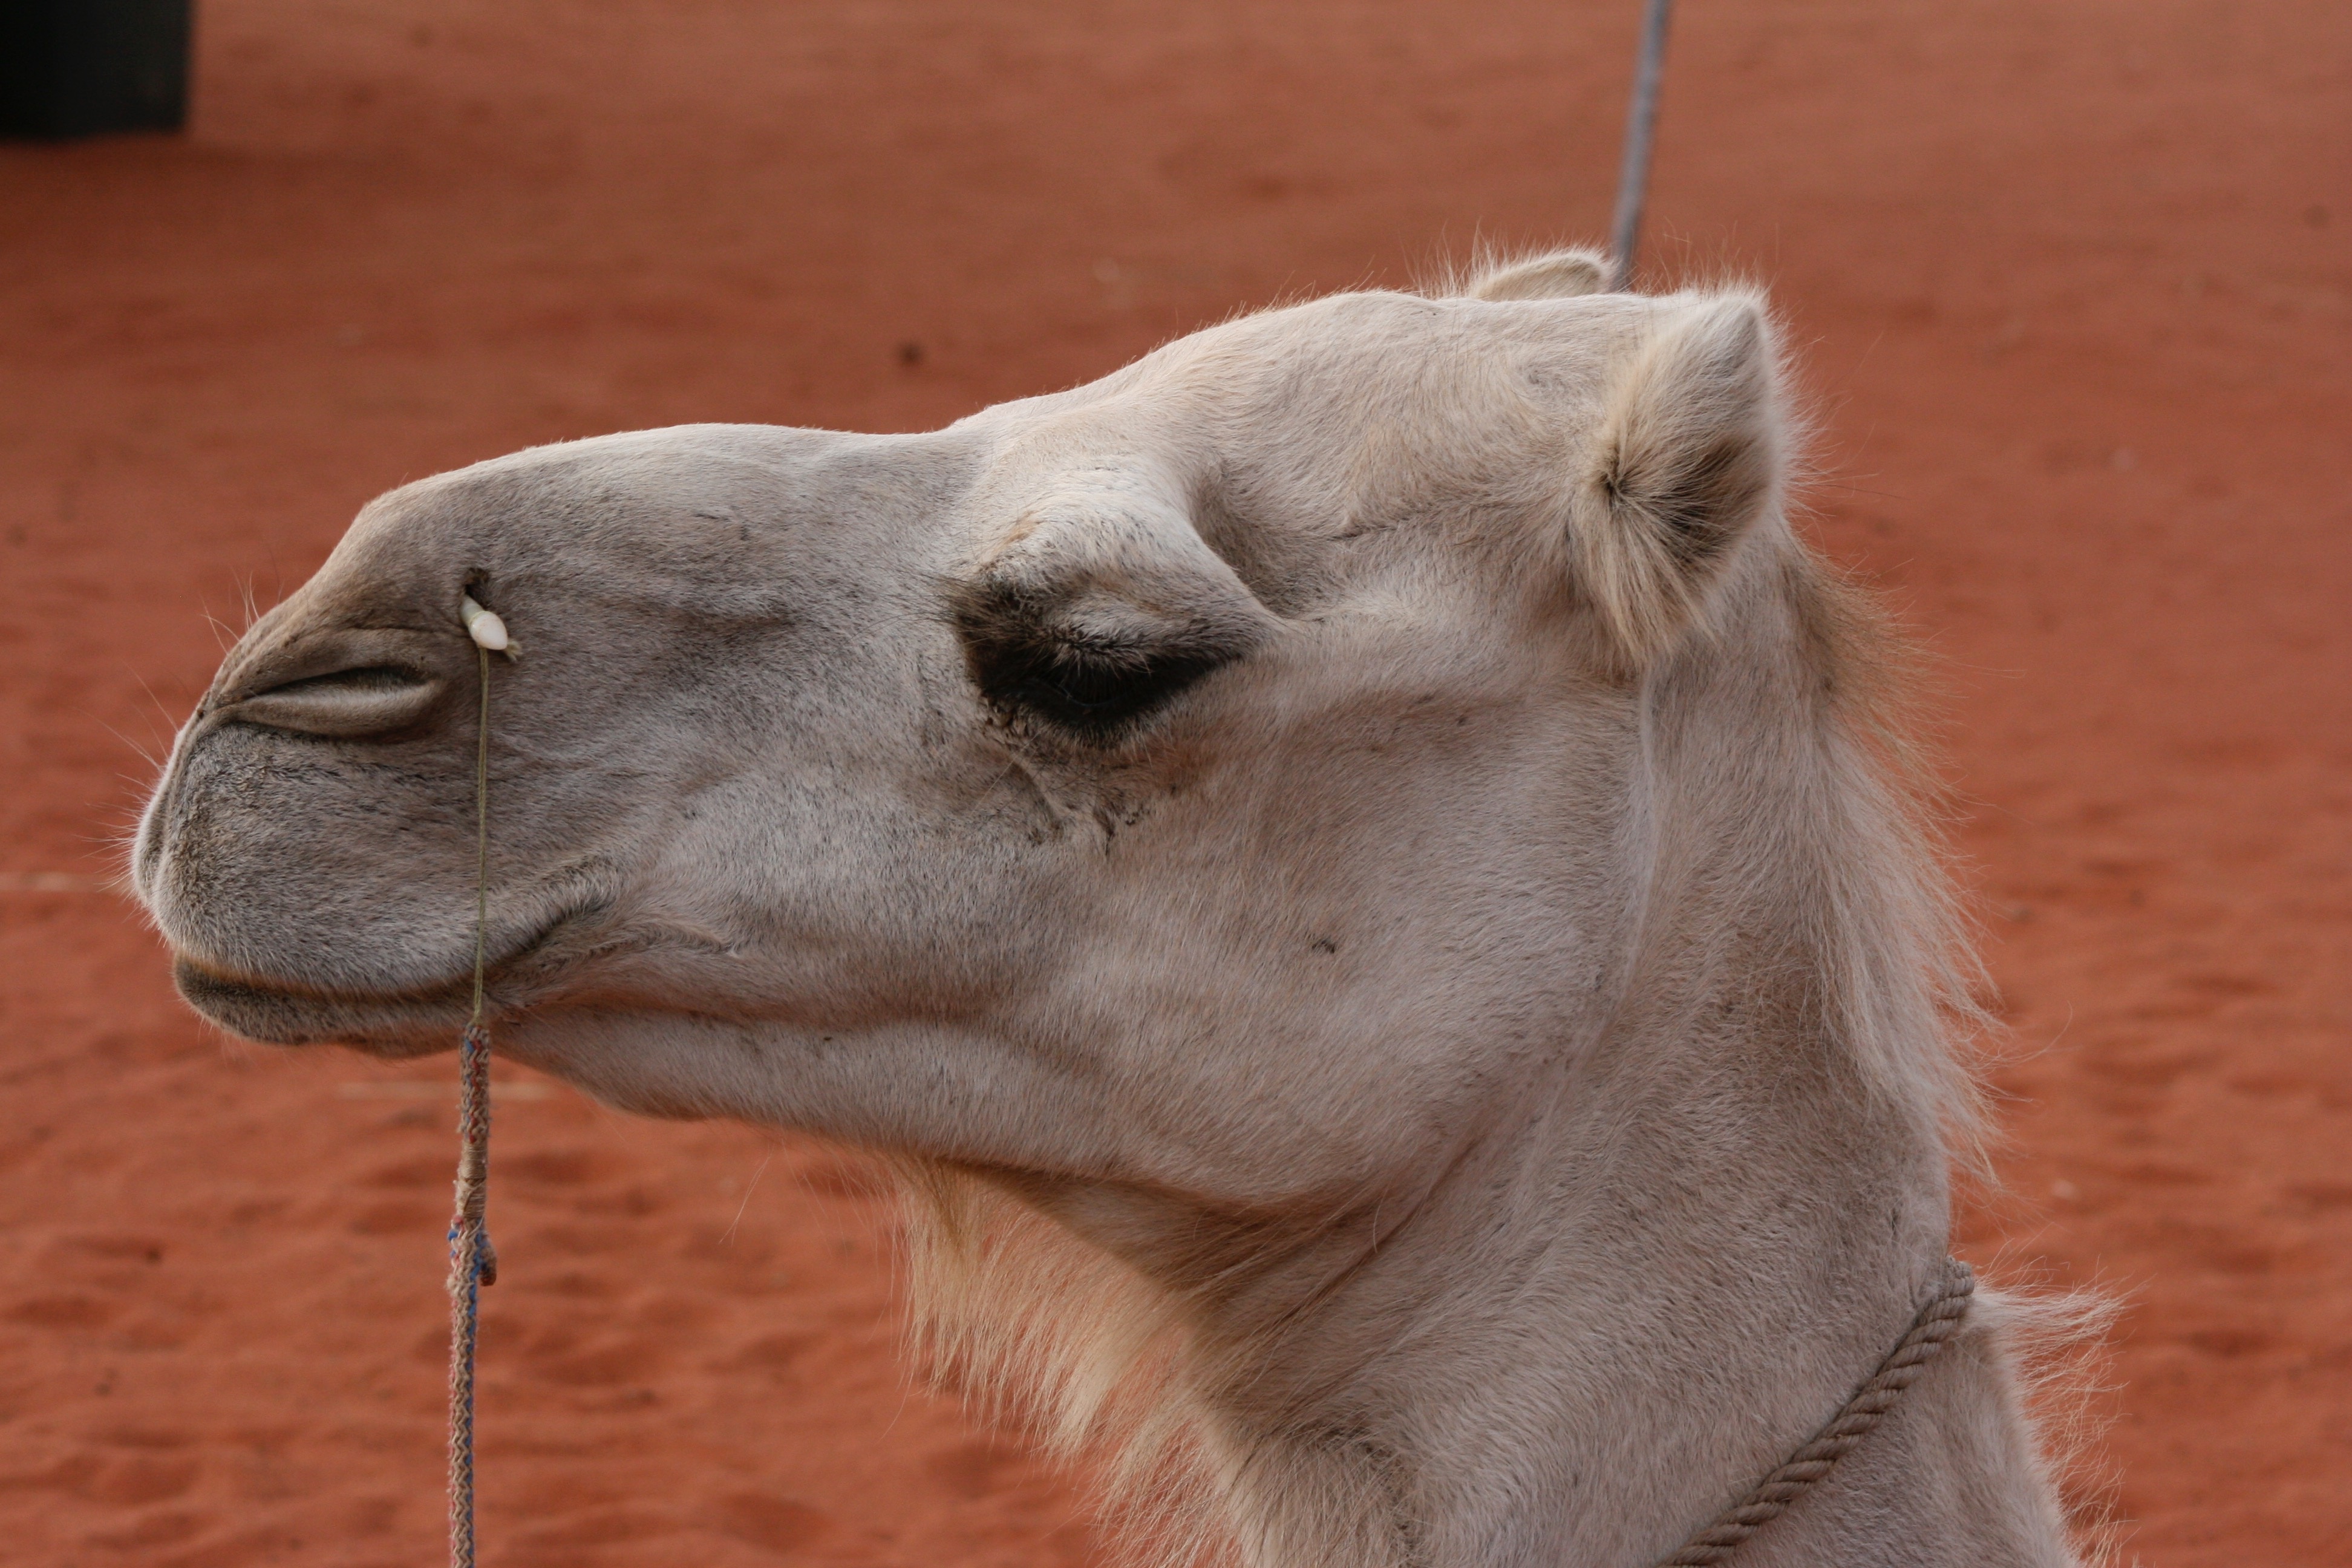
sand, desert, animal, travel, camel, mammal, fauna, dromedary, close up, australia, head, vertebrate, camel like mammal, arabian camel